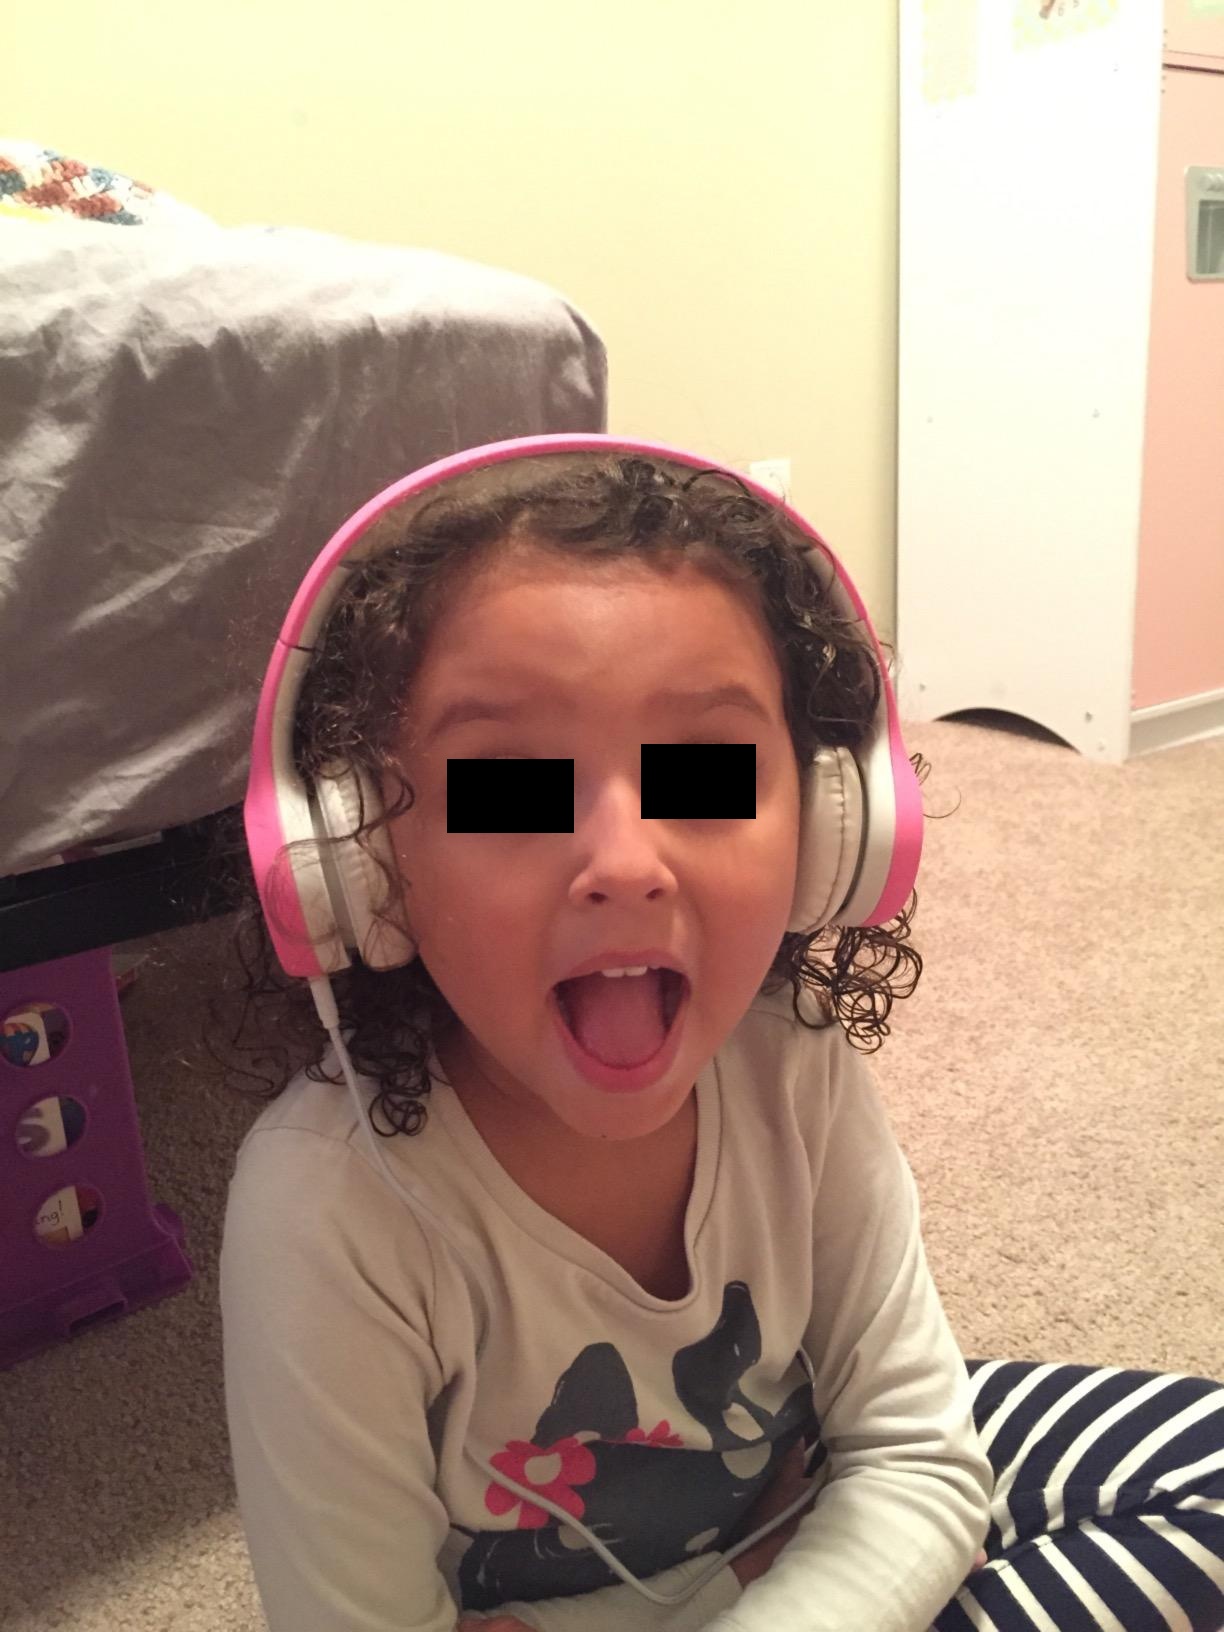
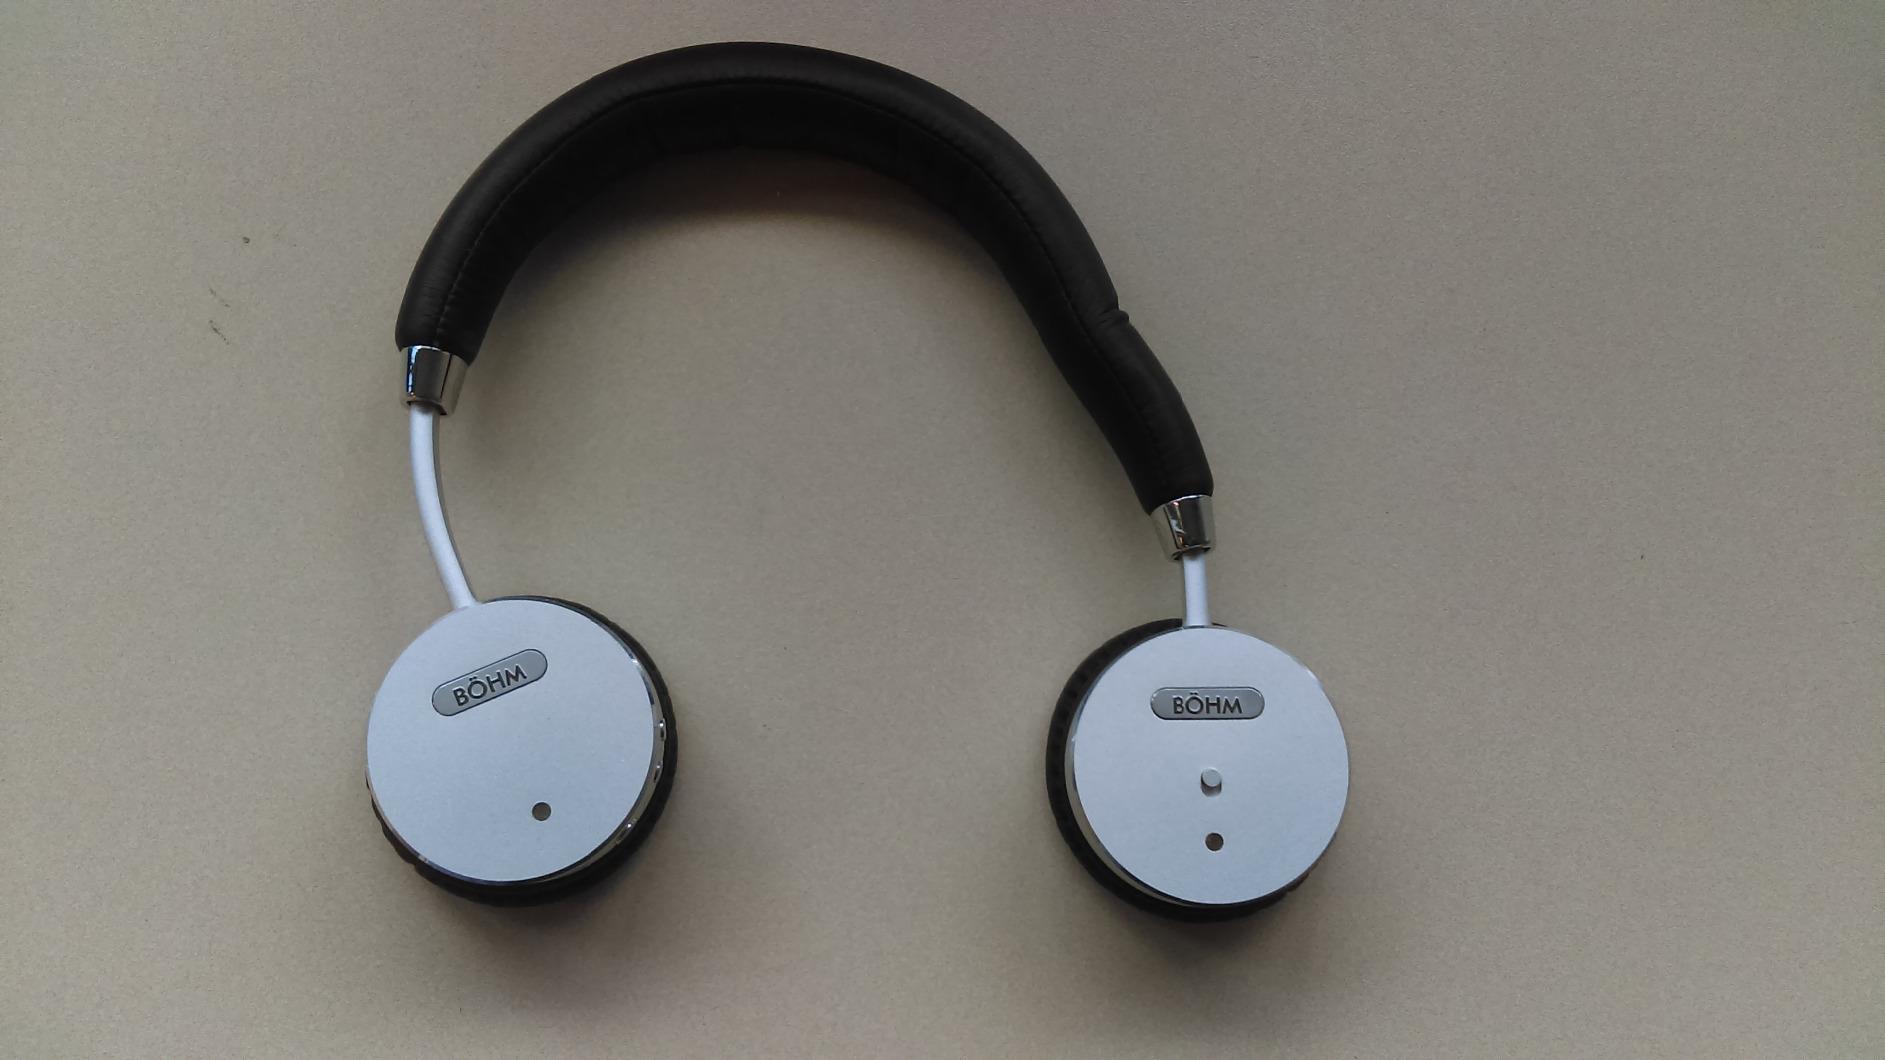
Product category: headphones
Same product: no